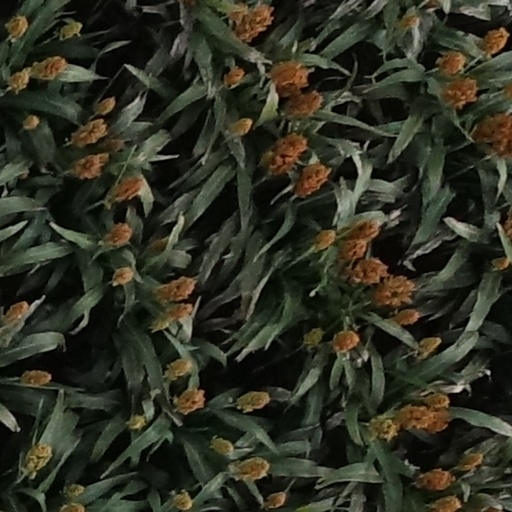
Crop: sorghum